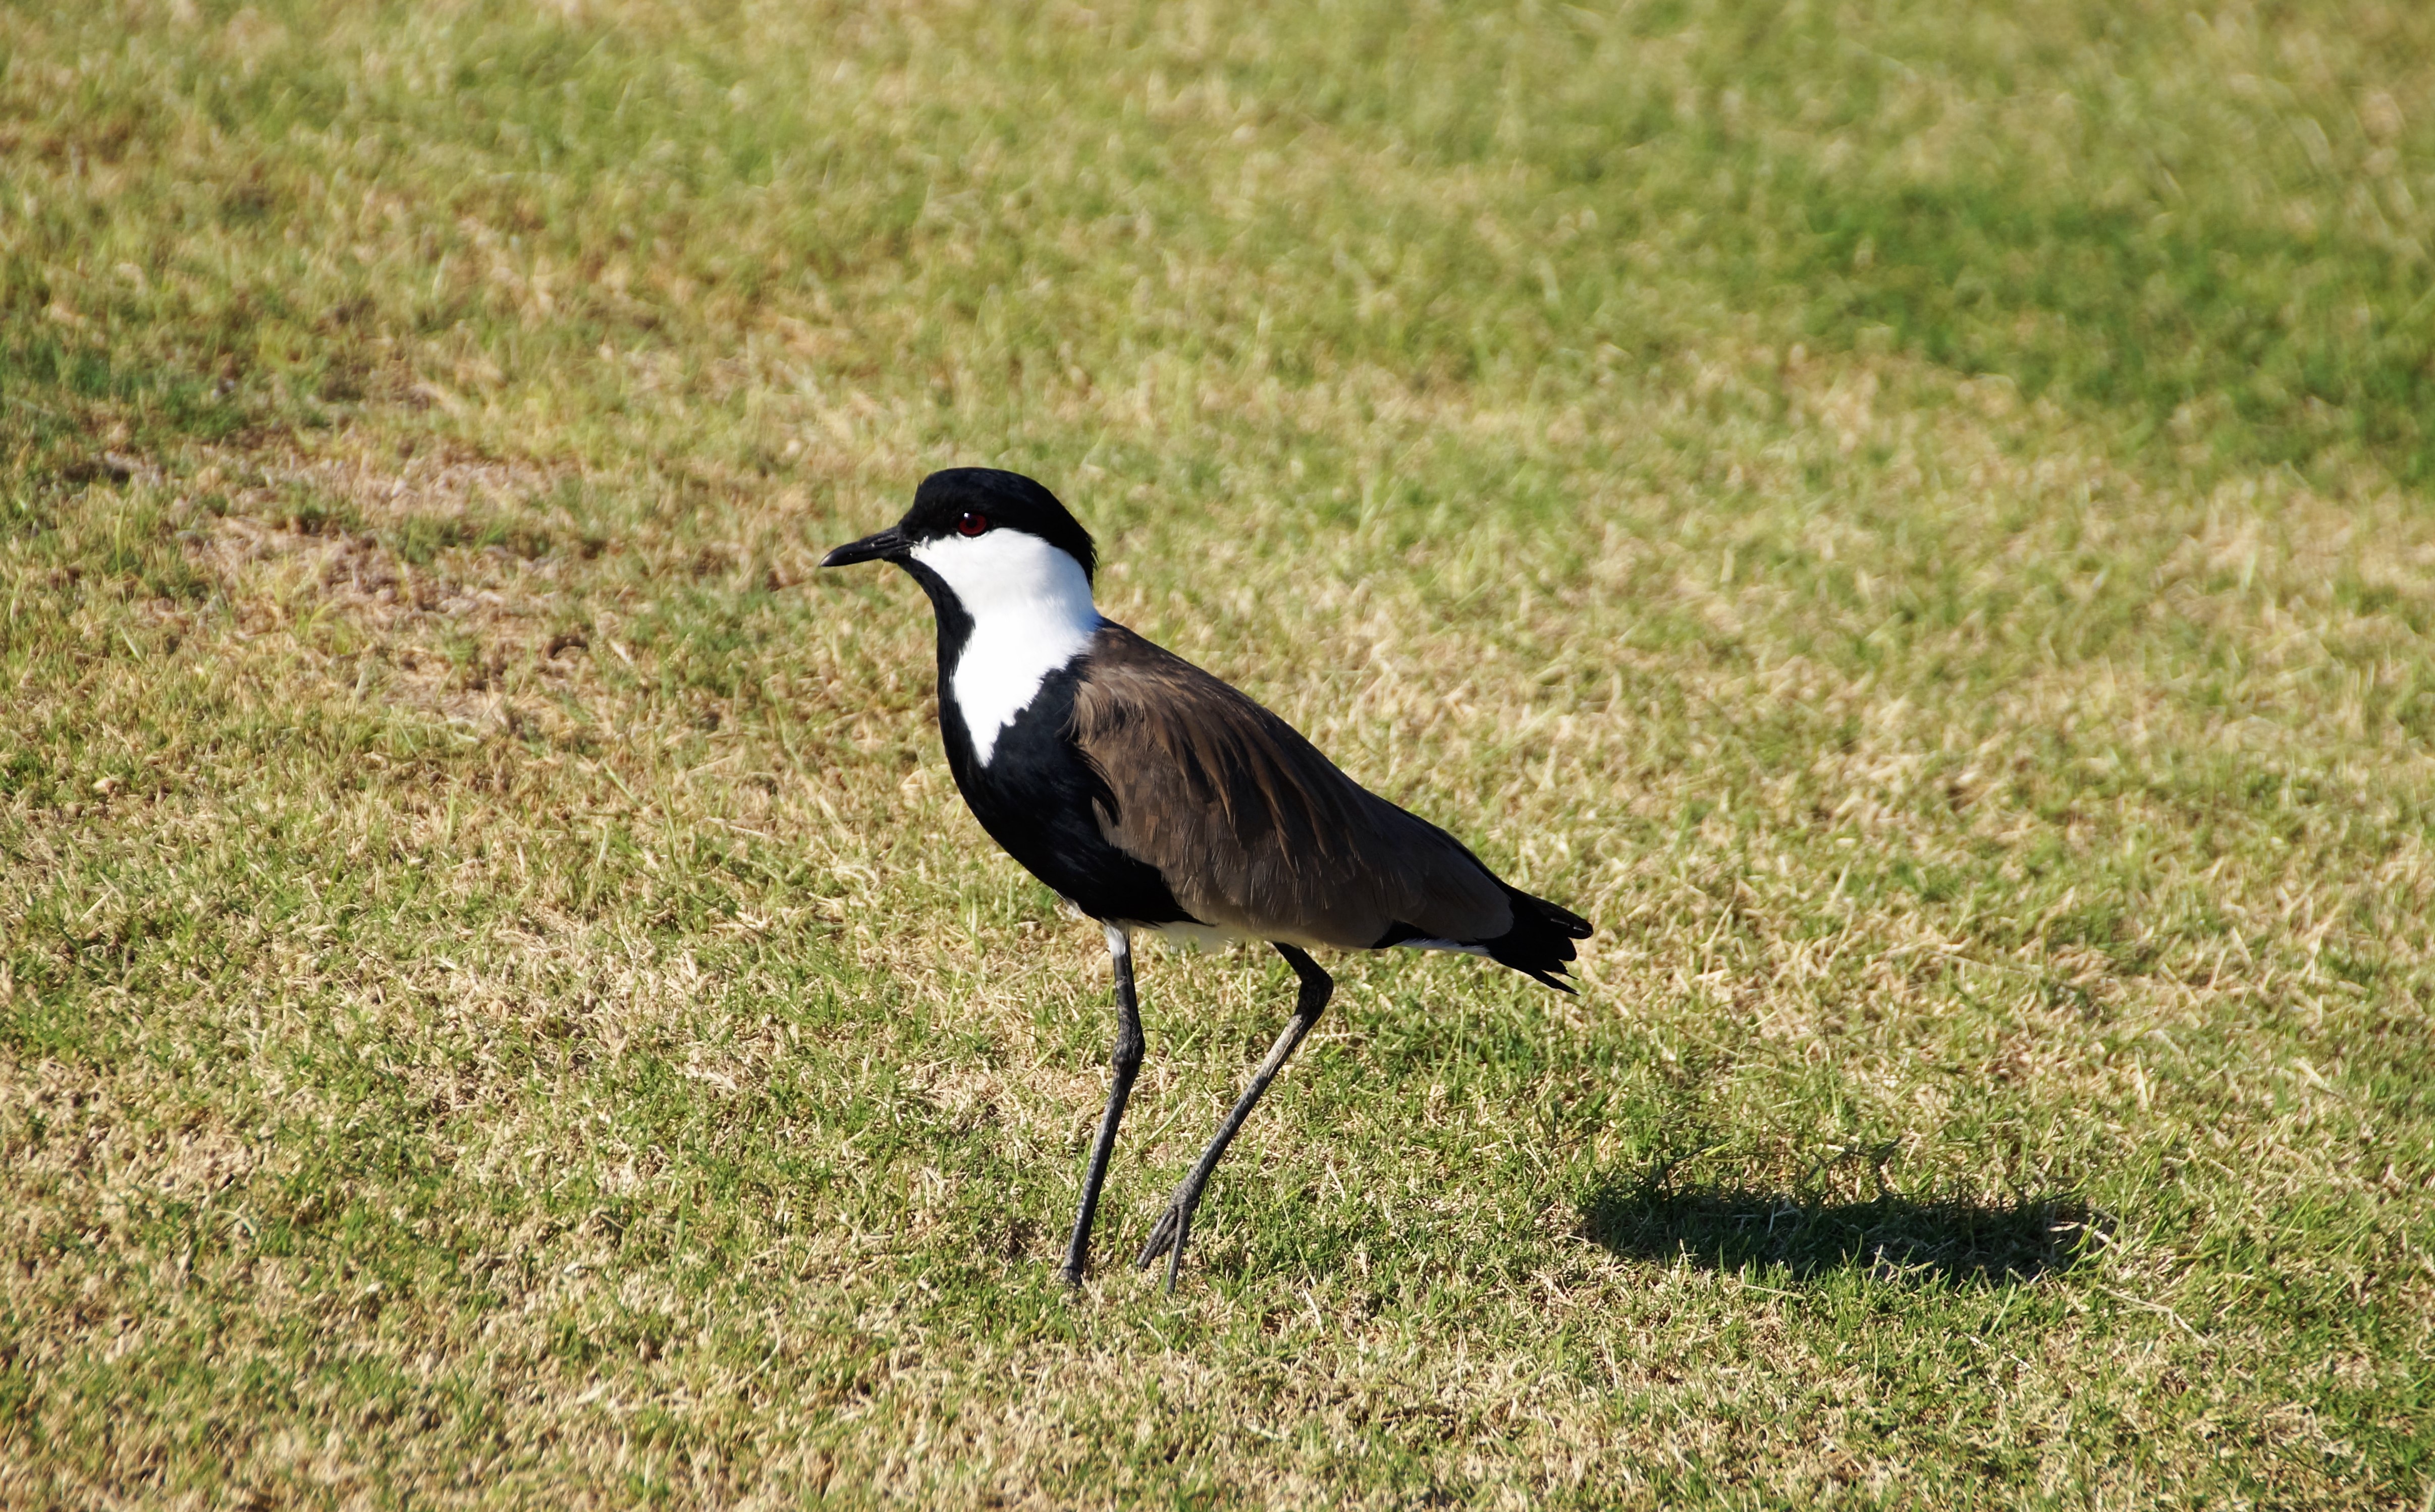
bird, wildlife, beak, feather, fauna, egypt, vertebrate, peewit, magpie, eurasian magpie, perching bird, red wattled lapwing, the exotic